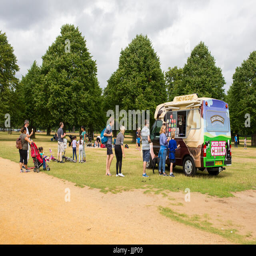
ice cream van parked in a public park with a queue of customers waiting